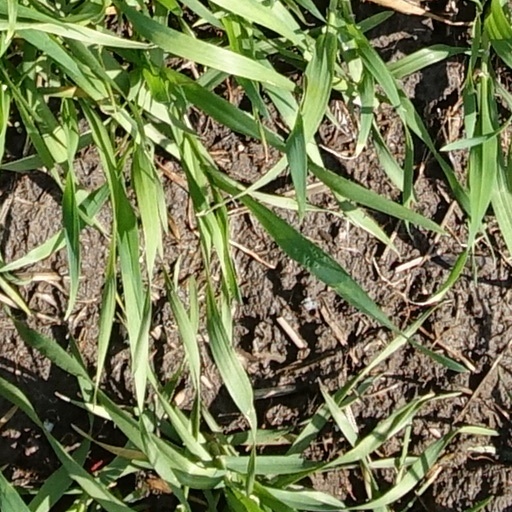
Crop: wheat